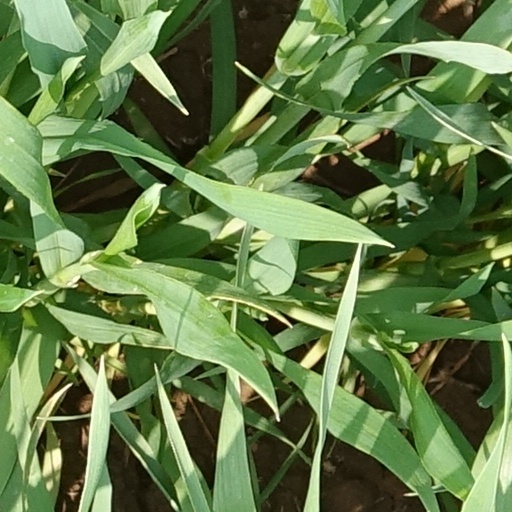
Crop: wheat